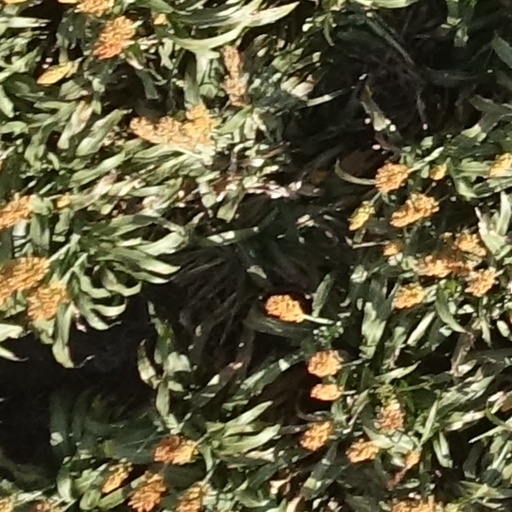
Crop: sorghum